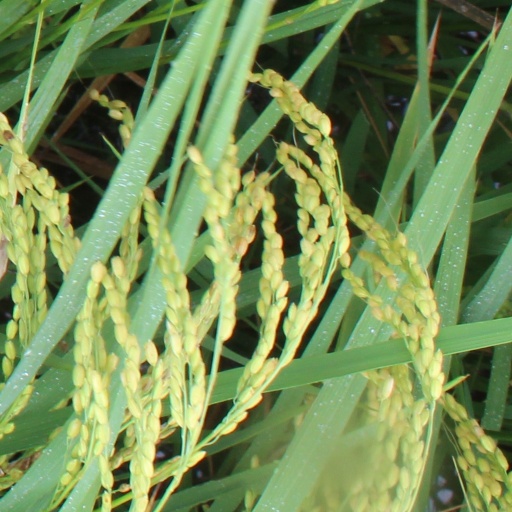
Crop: rice